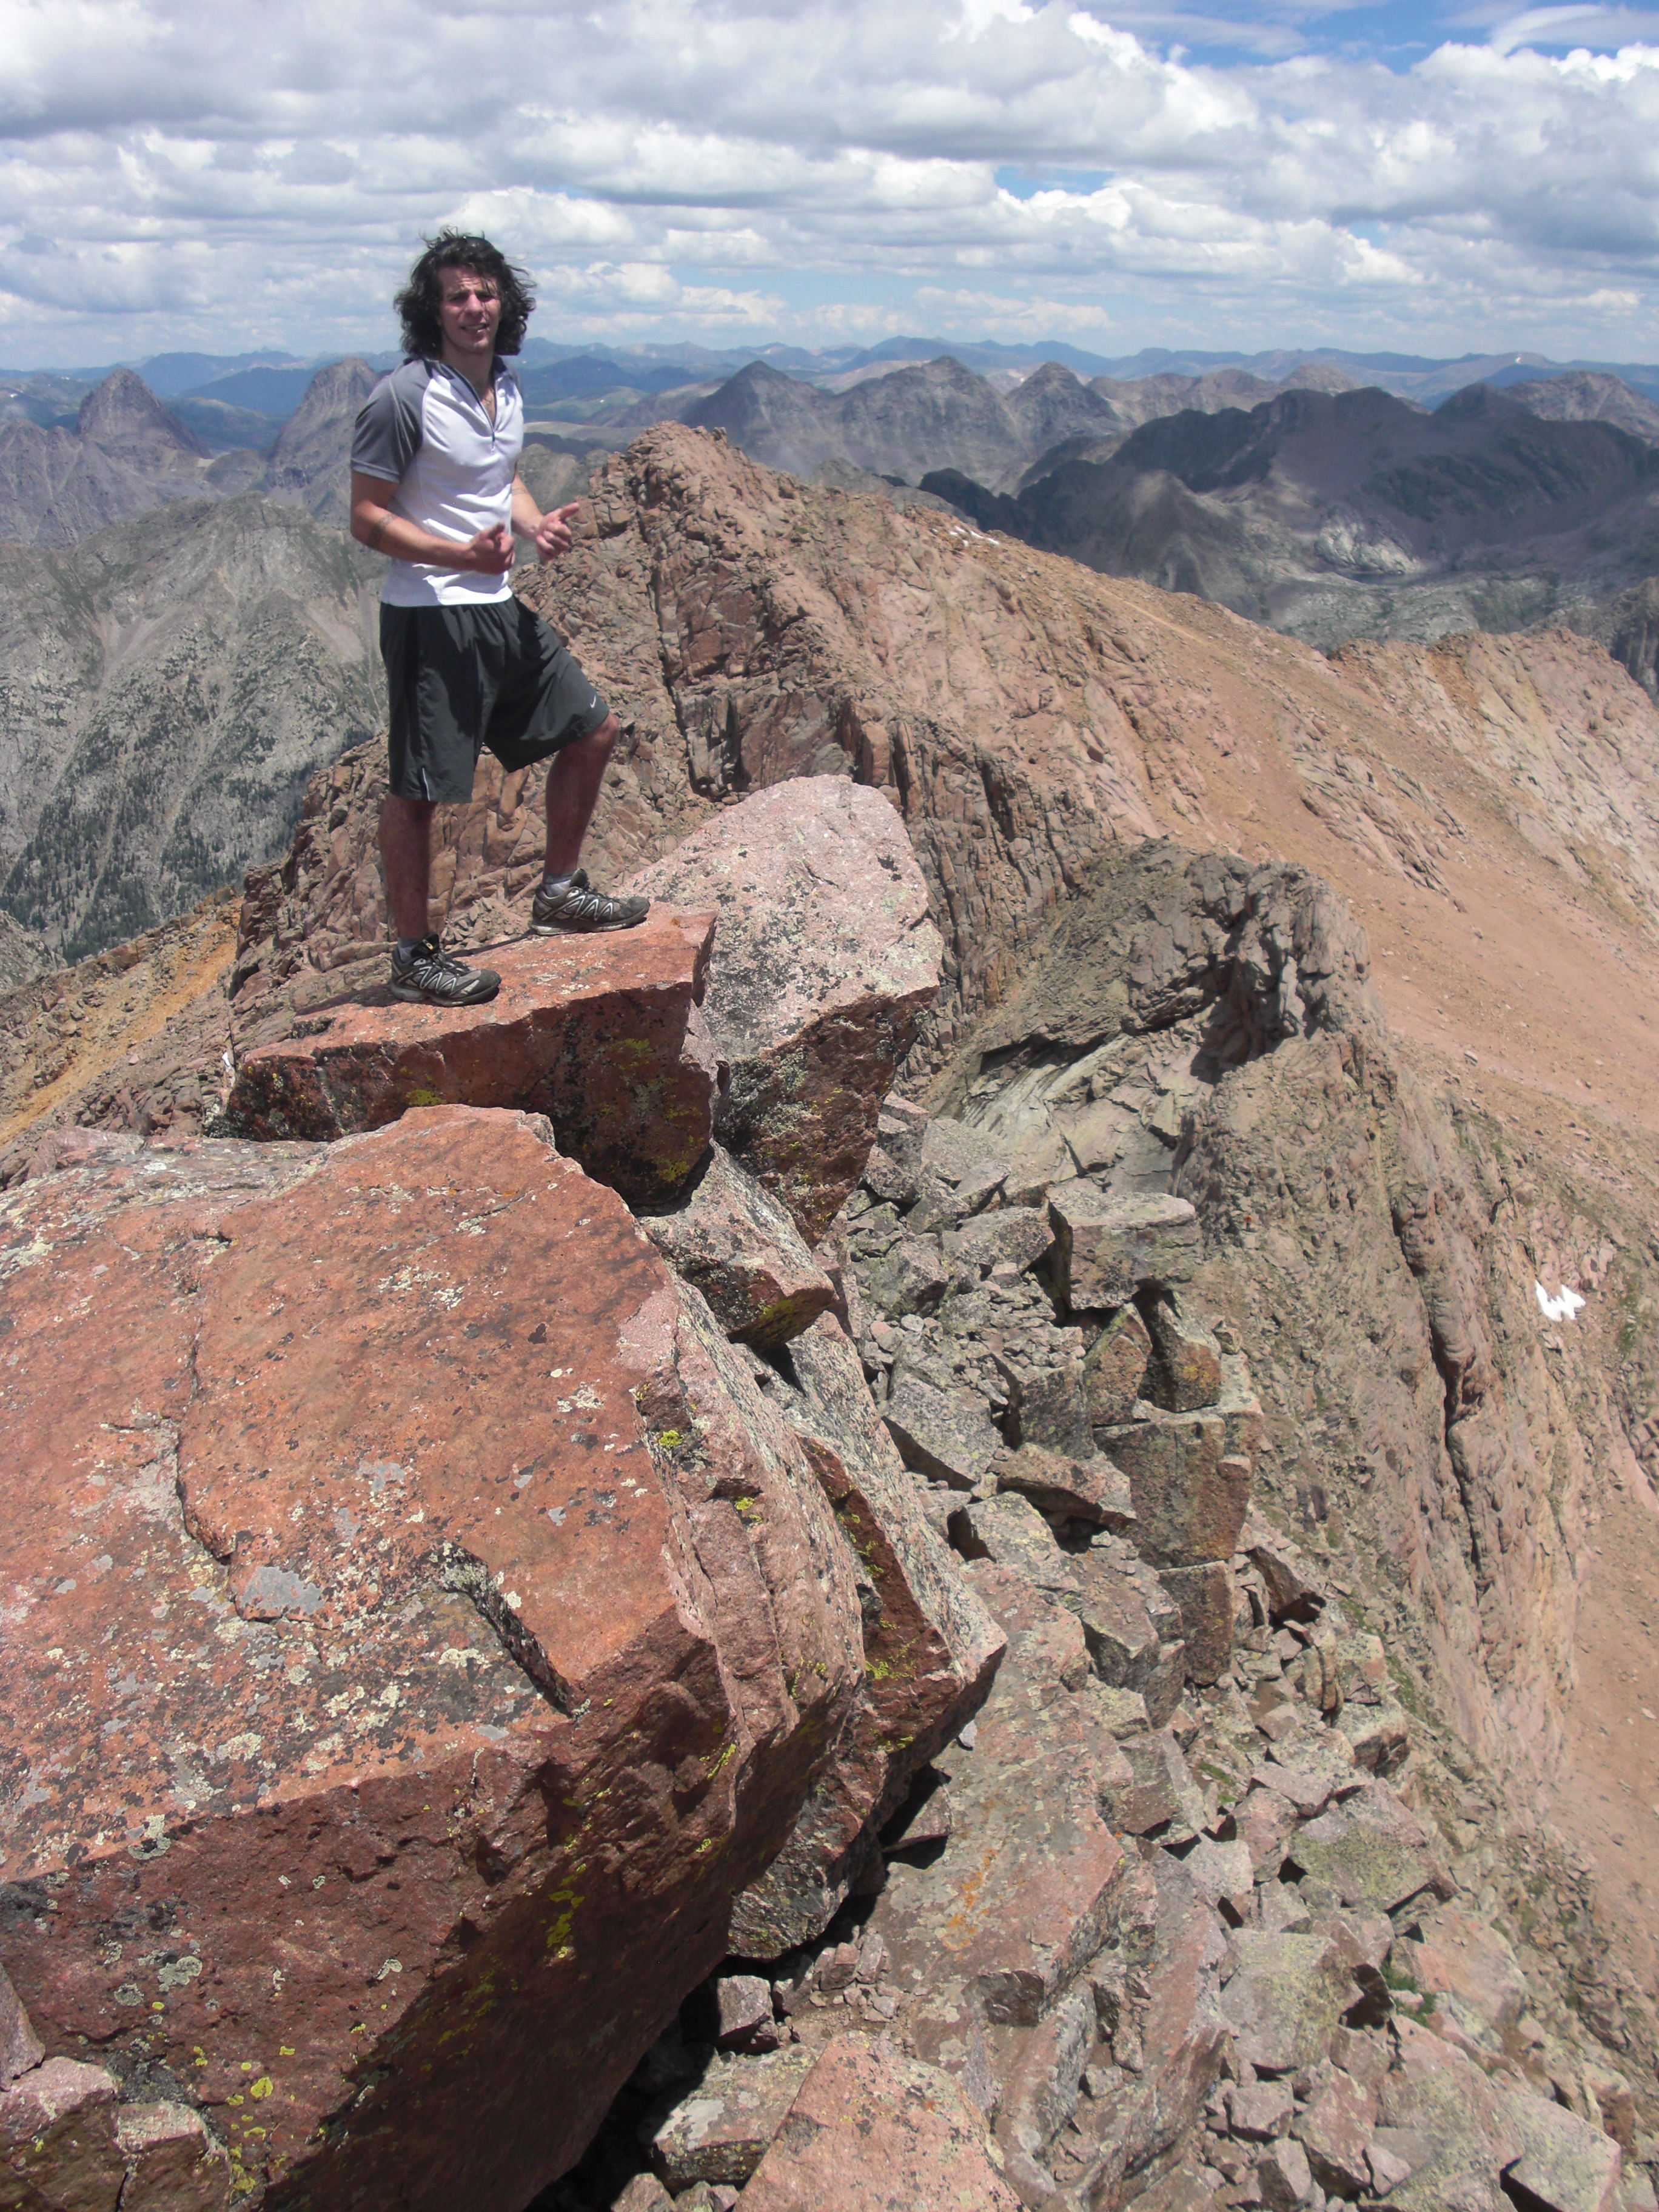
man, landscape, nature, outdoor, rock, wilderness, walking, person, mountain, hiking, trail, adventure, valley, mountain range, summer, cliff, soil, canyon, extreme sport, terrain, ridge, summit, mountaineering, rocks, geology, backpacking, plateau, beautiful, wadi, landform, mountainous landforms, geological phenomenon